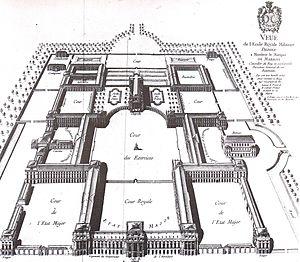
Le projet initial d'Ange-Jacques Gabriel pour l'Ecole militaire.
L’École militaire est à la fois une institution d'enseignement supérieur militaire fondée en 1750 par le roi Louis XV et l'ensemble de bâtiments construits pour la recevoir à Paris, dans le 7ᵉ arrondissement. Construit au XVIIIᵉ siècle par l'architecte du roi Ange-Jacques Gabriel, cet ensemble monumental est toujours en activité. Il ferme la perspective sud-est du Champ-de-Mars, où se faisait la revue annuelle des troupes, déplacée ensuite aux Champs-Élysées. Il est classé au titre des monuments historiques depuis 1990.